Henry Havelock

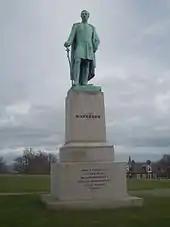
The statue of General Havelock in Mowbray Park, Sunderland

William Behnes also designed the statue of Havelock at the top of Building Hill in Mowbray Park, Sunderland. Two cannon (replicas of cannon presented to Sunderland after the Crimean War in 1857) stand beside the statue, facing north commanding the view over the park. The statue, however, looks west towards Havelock's birthplace. The inscription reads: "Born 5. April 1795 at Ford Hall Bishopwearmouth Died 24. November 1857 at Dil-Koosa Lucknow".